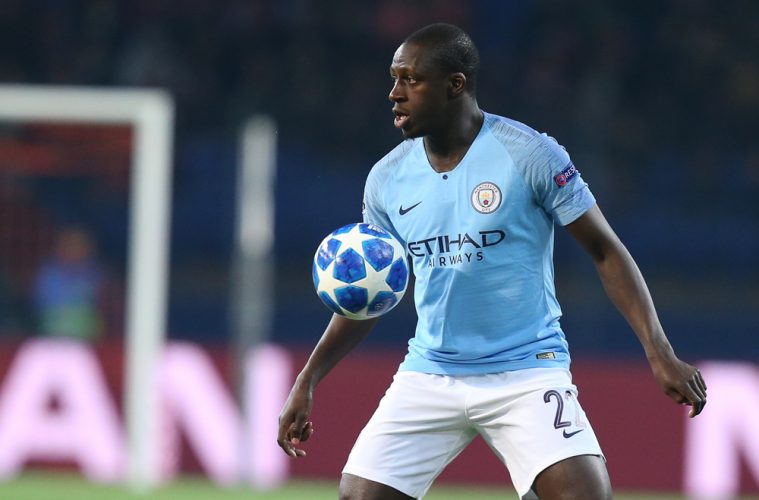
Gender: men